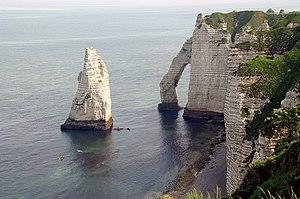
Une arche naturelle ou un pont naturel est une formation géologique constituée d'une arche rocheuse, creusée naturellement par l'érosion.